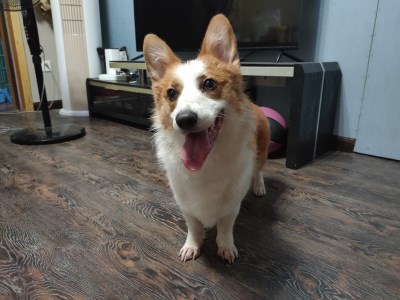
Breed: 2909-n000116-Cardigan